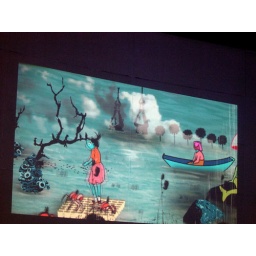
fish girl dancing with crabs while creepy music plays in the background = brilliant